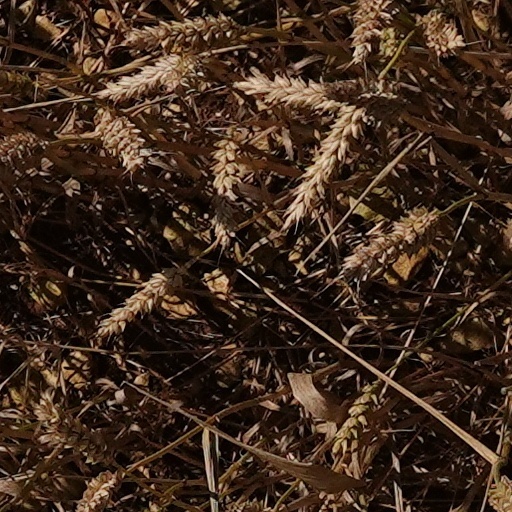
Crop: wheat